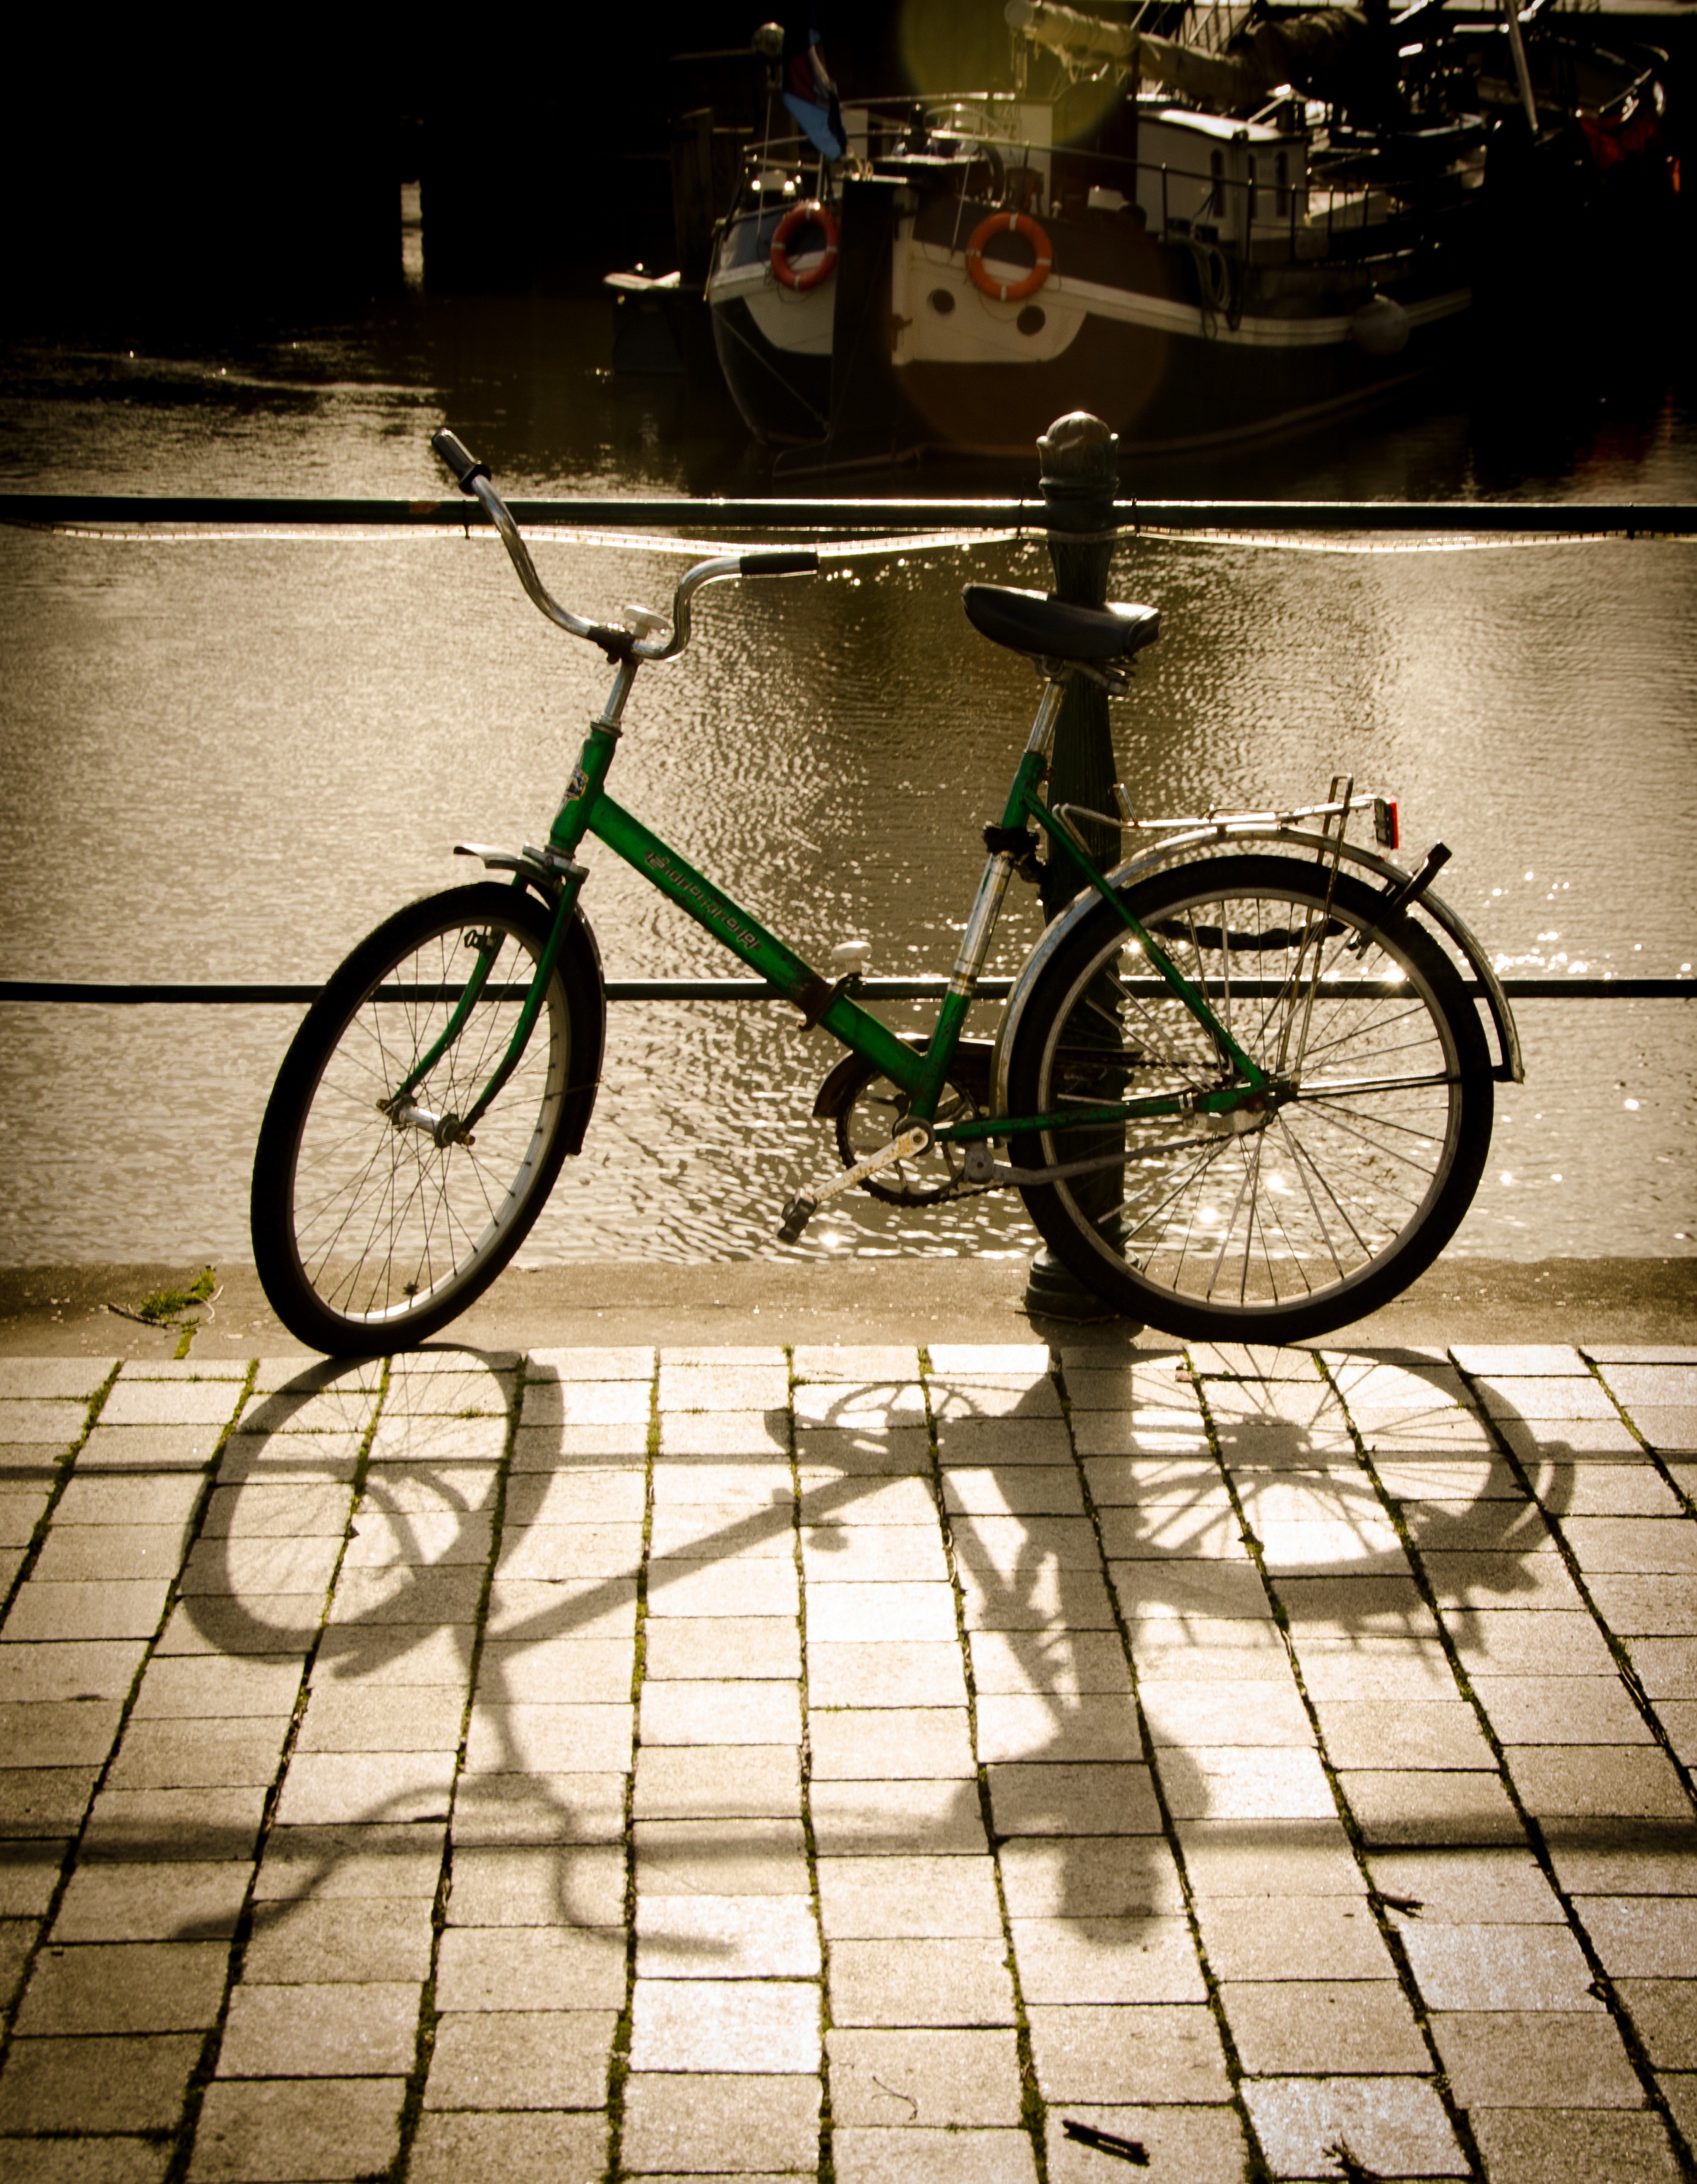
street, wheel, bicycle, urban, travel, transportation, vehicle, shadow, sports equipment, netherlands, land vehicle, road bicycle